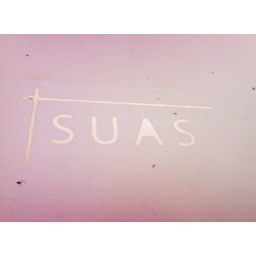
taken from the studio wall in arts tower Sheffield Univeristy Architecture Soicety